Permission to Dance

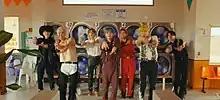
A scene in the music video where BTS can be seen doing sign language as part of the choreography.

Set in a post-pandemic world, the band members are seen dancing in multiple settings including a sunny locale, a laundromat, and a patio. The video's emphasis on service workers echoes the message of BTS's 2018 song "Anpanman," which was inspired by the Japanese picture book hero of the same name and was a promise by the members to give their all in improving the lives of fans; when they debuted their performance, they dressed in the uniforms of firefighters and construction workers, the everyday superheroes who do the same. Similar scenes can be seen in "Permission to Dance," which also features scenes of masked-up employees being welcomed back to work after a year away, a server dancing by herself in a deserted restaurant, a janitor dancing with a teacher in a deserted school hallway, and a mail carrier spotting one of those ubiquitous purple balloons while performing her job. The last 60 seconds of the music video are devoted to the team that works with BTS behind the scenes, and they include a large group of stylists, choreographers, makeup artists, and everyone else who contributes to the creation of music by dancing to the song's choreography with the members.